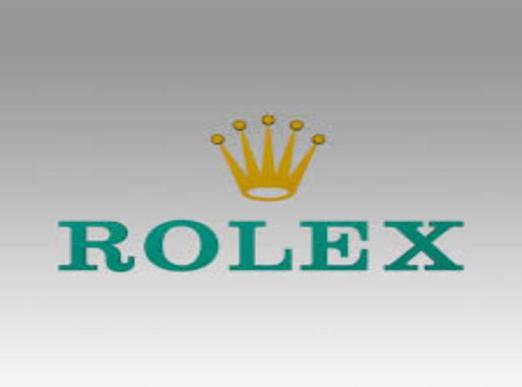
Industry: Clothes